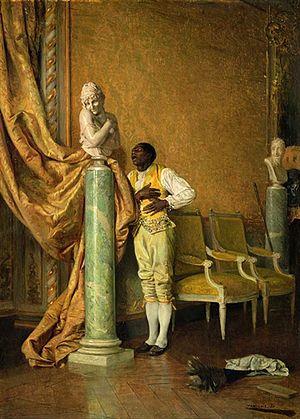
Eduardo Zamacois y Zabala, né à Bilbao le 2 juillet 1841 et mort le 12 janvier 1871 à Madrid, est un peintre espagnol, père de l'écrivain Miguel Zamacoïs.